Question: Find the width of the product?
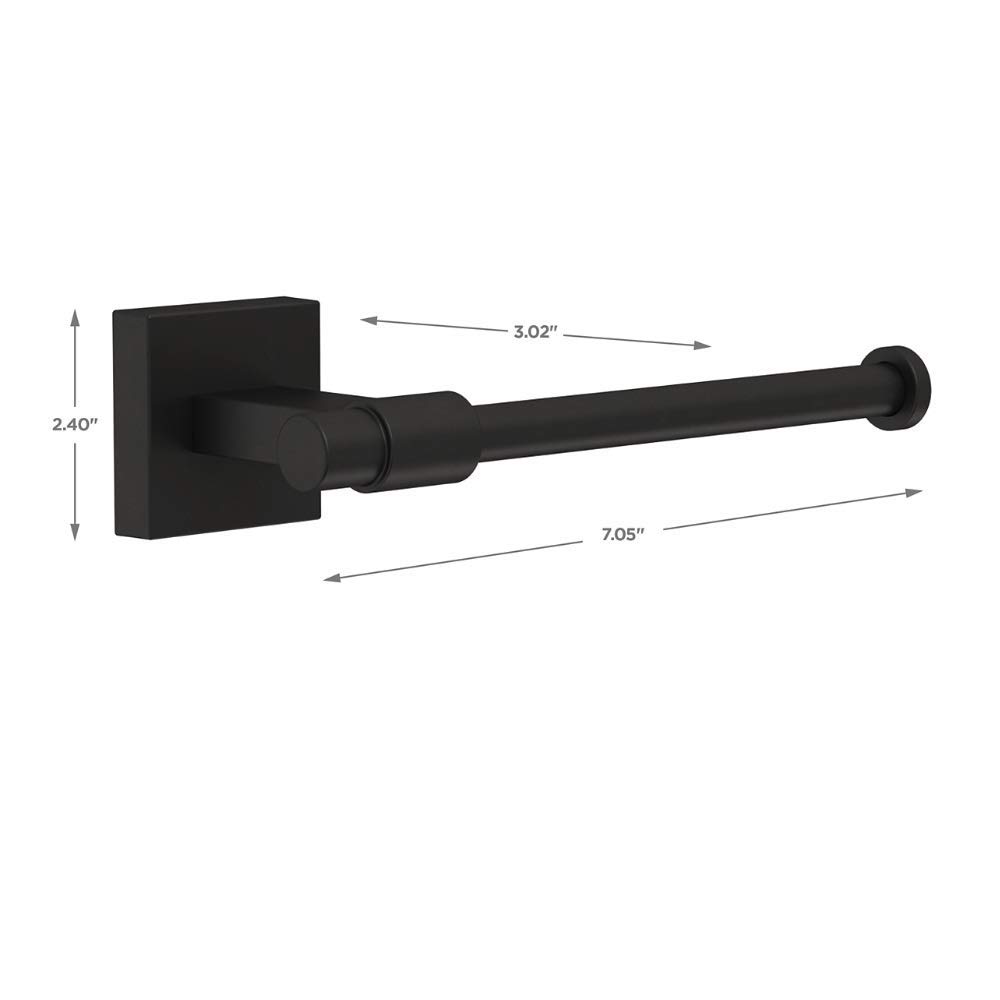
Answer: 2.4 inch